Bianka Zalewska

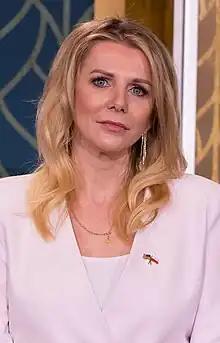
Bianka Zalewska 2023

Bianka Zalewska is a Polish humanitarian worker and journalist .She has covered the Russian invasion of Ukraine.She was awarded the International Women of Courage Award in 2023.